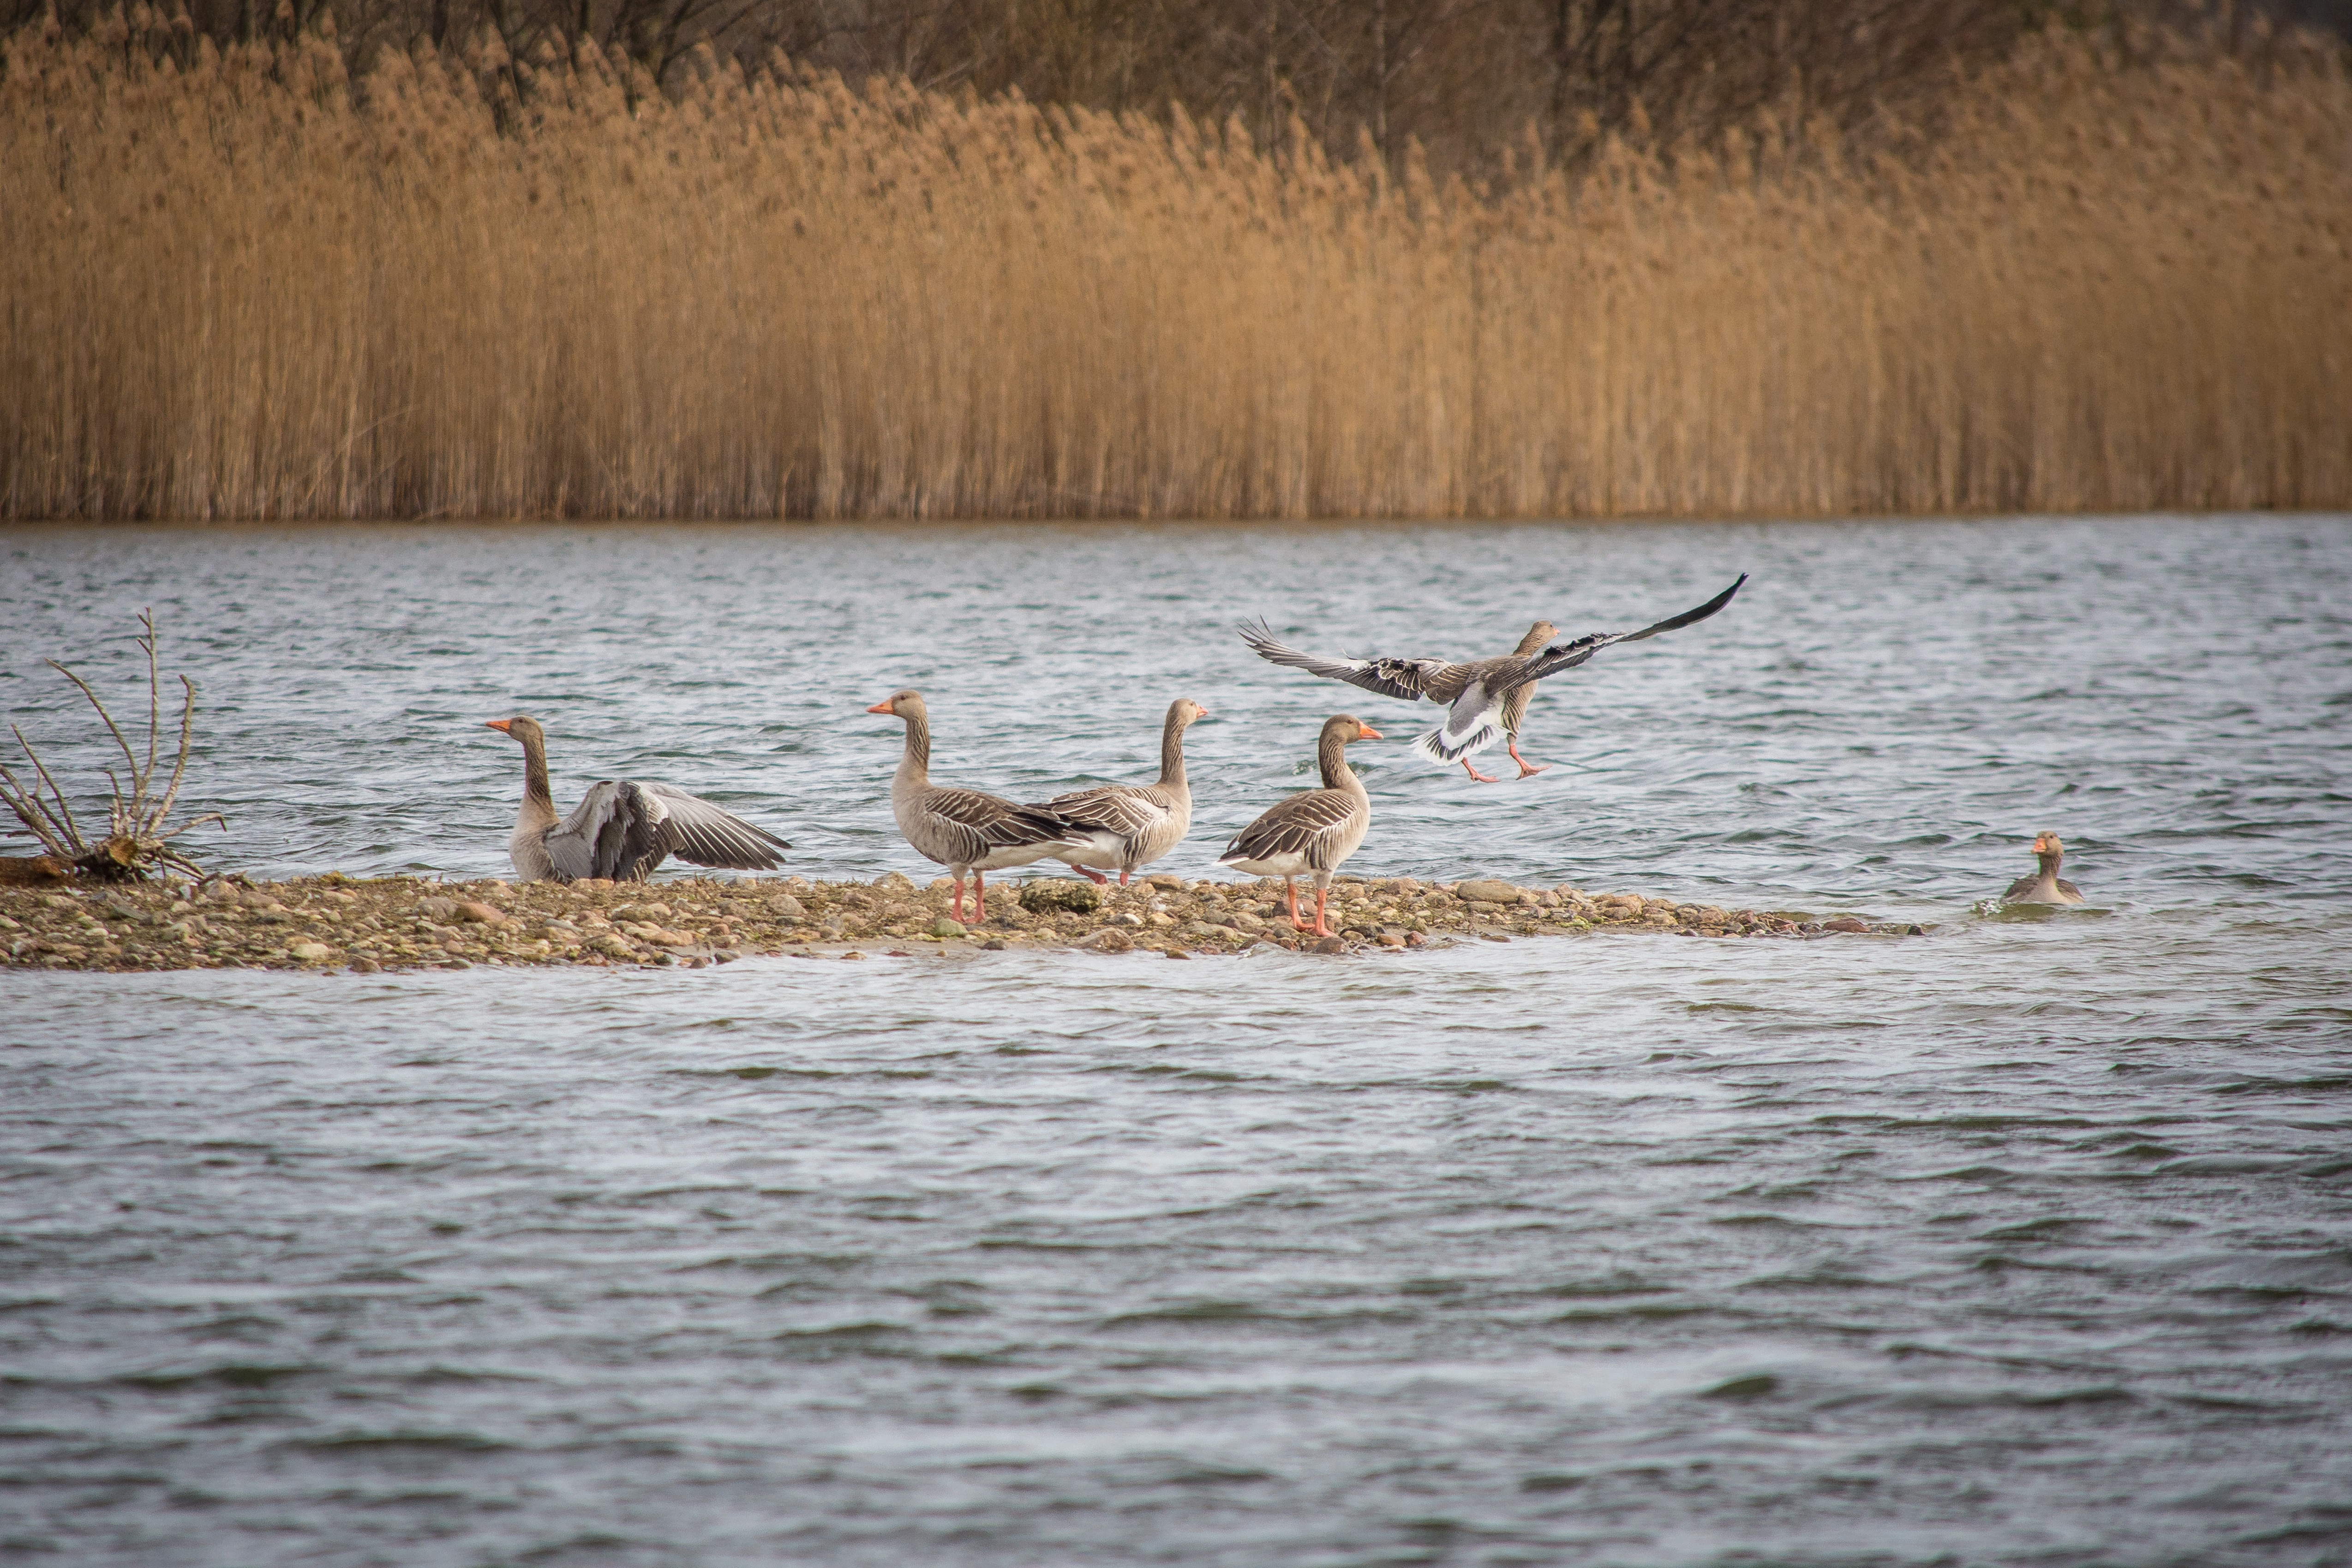
landscape, water, nature, marsh, bird, lake, animal, river, wildlife, flight, feather, fauna, plumage, poultry, goose, geese, wetland, creature, waterfowl, water bird, animal world, wildlife photography, magpie, greylag goose, wild goose, bird flight, grey geese